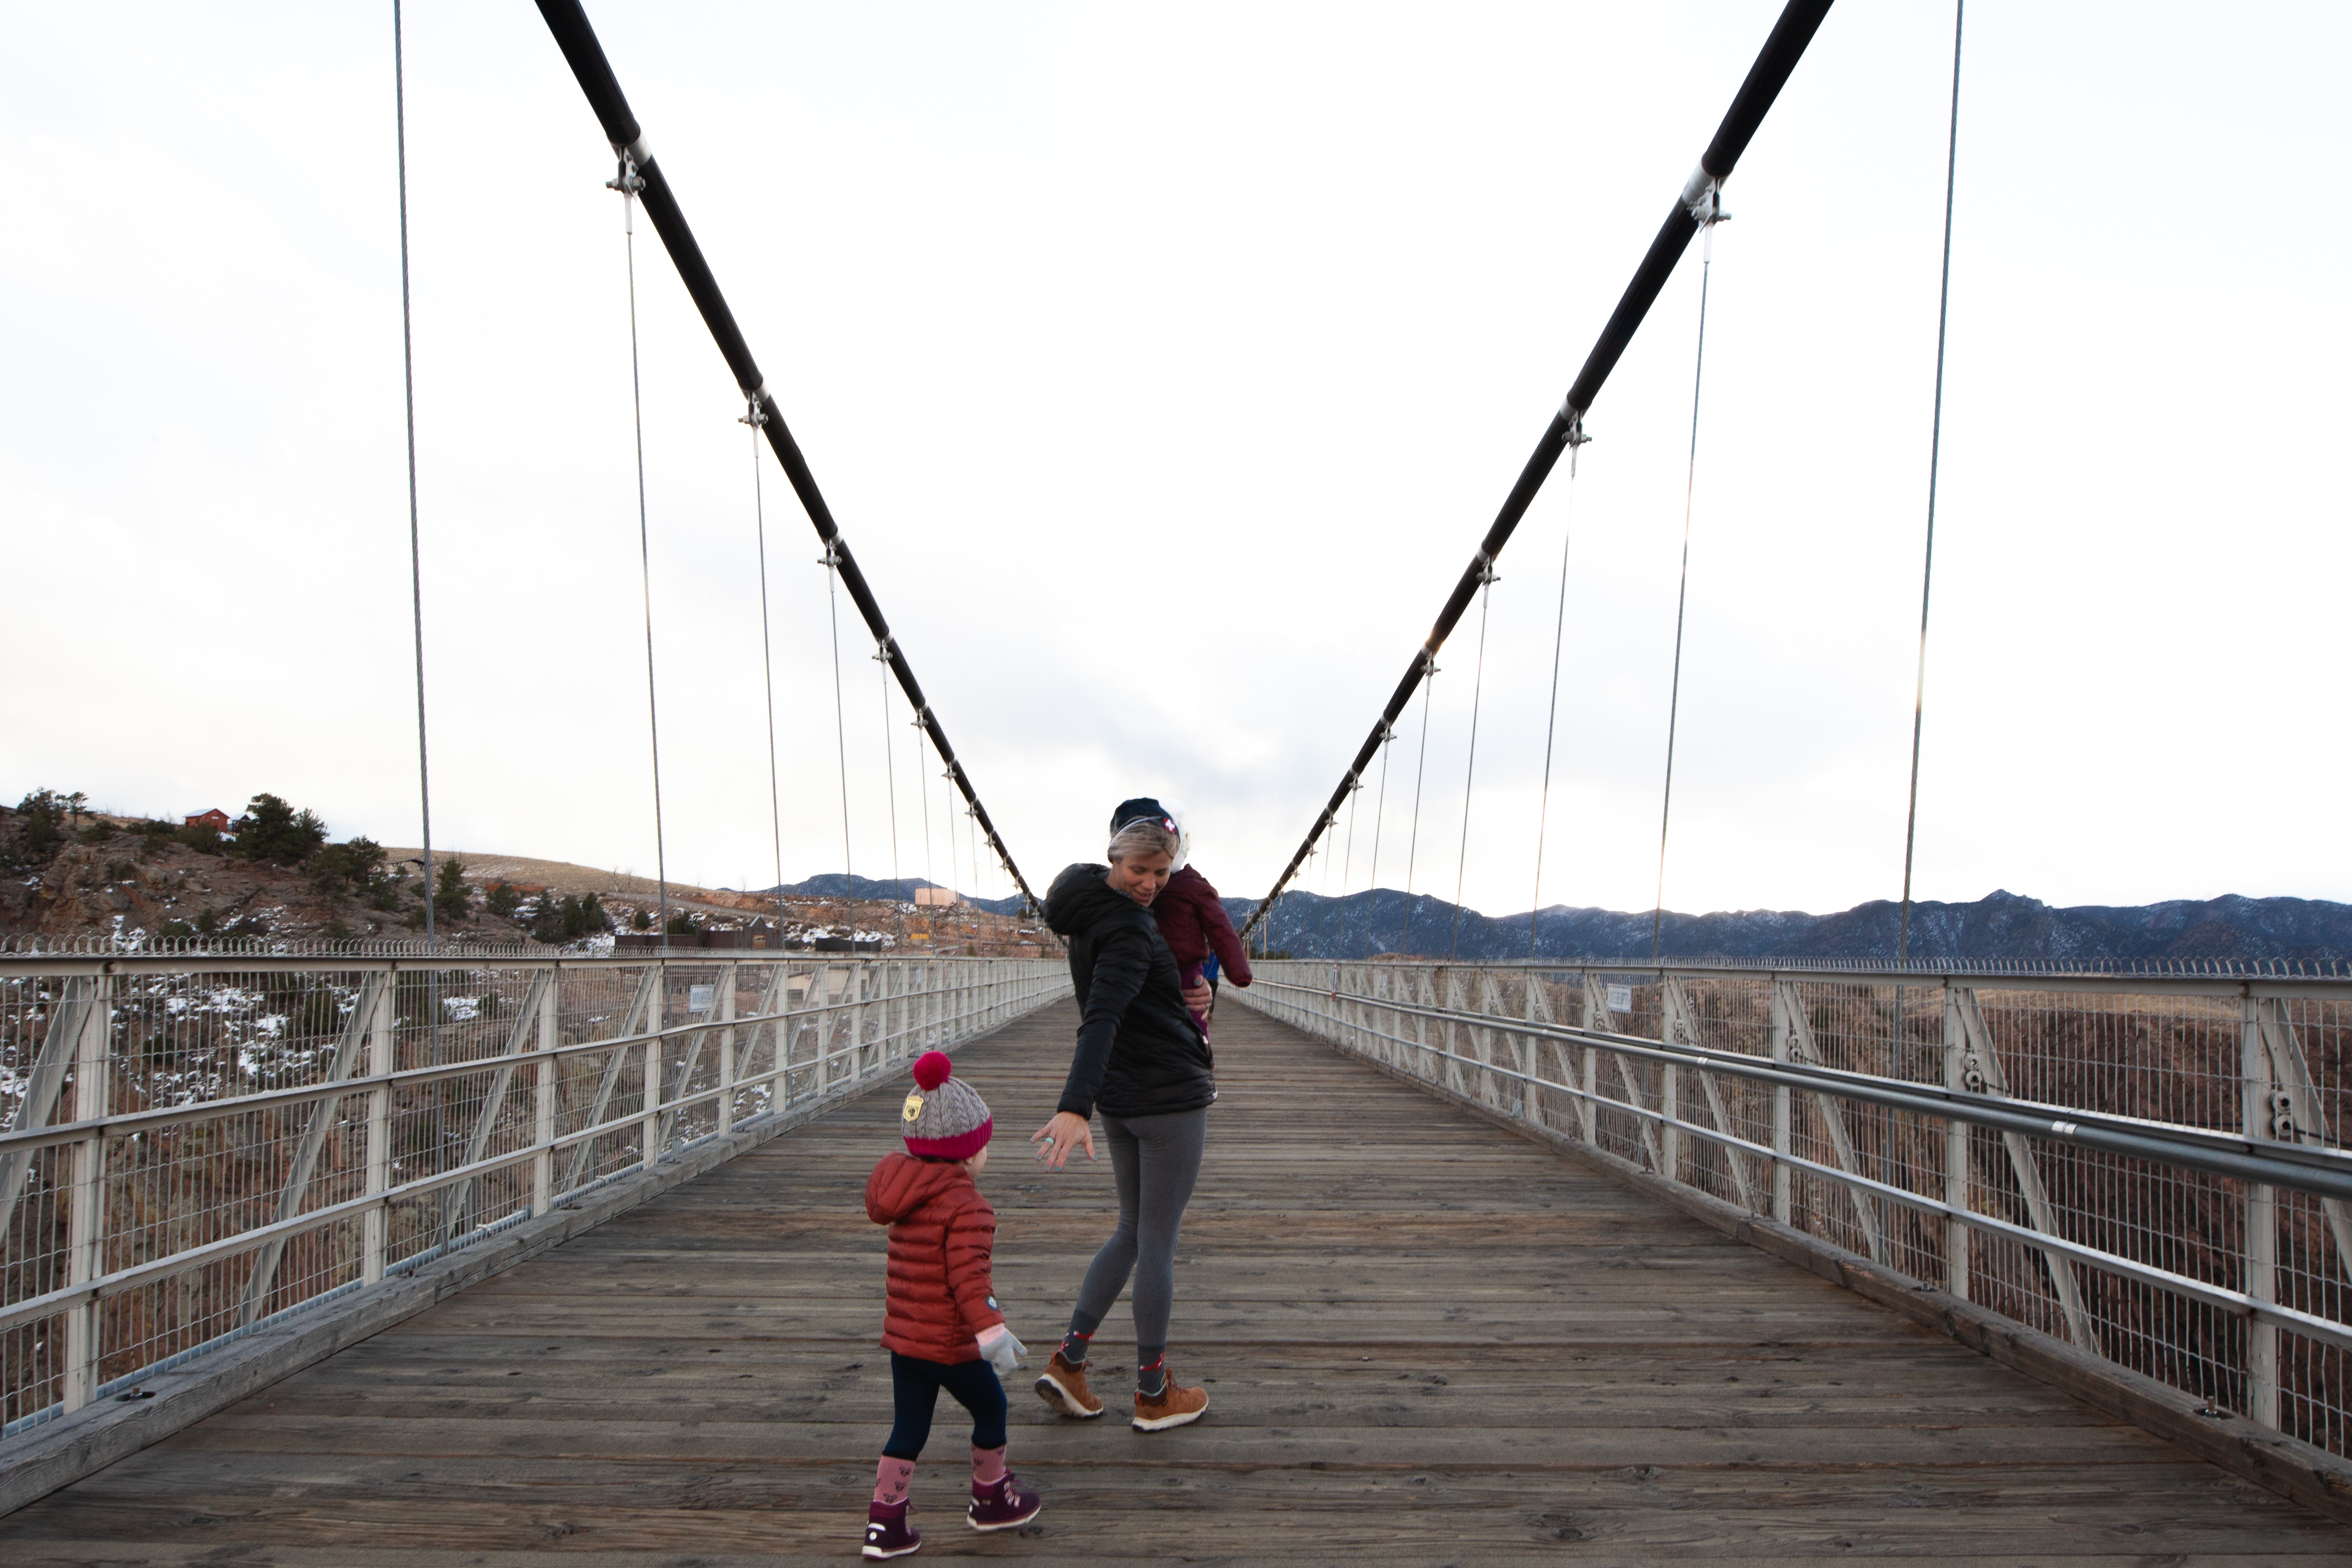
bridge, suspension bridge, water, rope bridge, line, tree, nonbuilding structure, vacation, tourism, river, leisure, sea, travel